List of Charlie and the Chocolate Factory characters

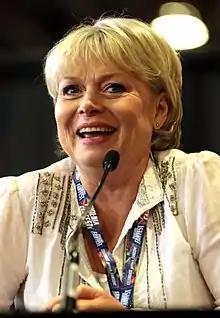
Julie Dawn Cole (pictured in 2017) portrayed Veruca Salt in the 1971 film adaptation.

Augustus Gloop is an obese, greedy, 9-year-old boy, the first person to find a Golden Ticket and one of the four main antagonists of "Charlie and the Chocolate Factory". He hails from the fictional town of Dusselheim, West Germany in the 1971 film, and Düsseldorf, Germany in the 2005 film. His mother takes great pride in his gluttonous eating and seems to enjoy the attention of the media. In the novel and both films, he is portrayed as "enormously fat". Augustus is the first to be removed from the tour: while drinking from the Chocolate Room's Chocolate River, he accidentally falls into the river and is drawn through a pipe to the factory's Fudge Room. Wonka summons an Oompa-Loompa to take Augustus' parents to the Fudge Room to look for him and is advised to take a long stick and poke around in the big chocolate-mixing barrel. In the book, he is depicted leaving the factory extremely underweight from being squeezed in the pipe.